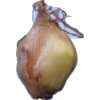
Label: onion